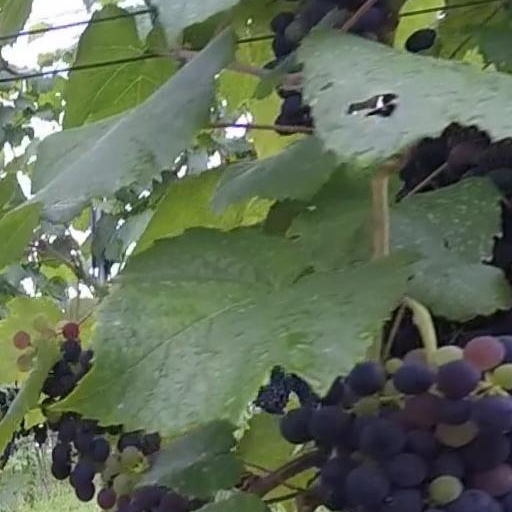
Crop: grape